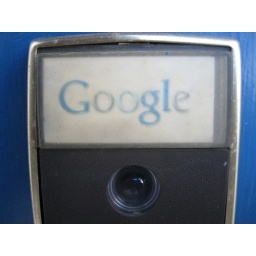
Google above bird view door